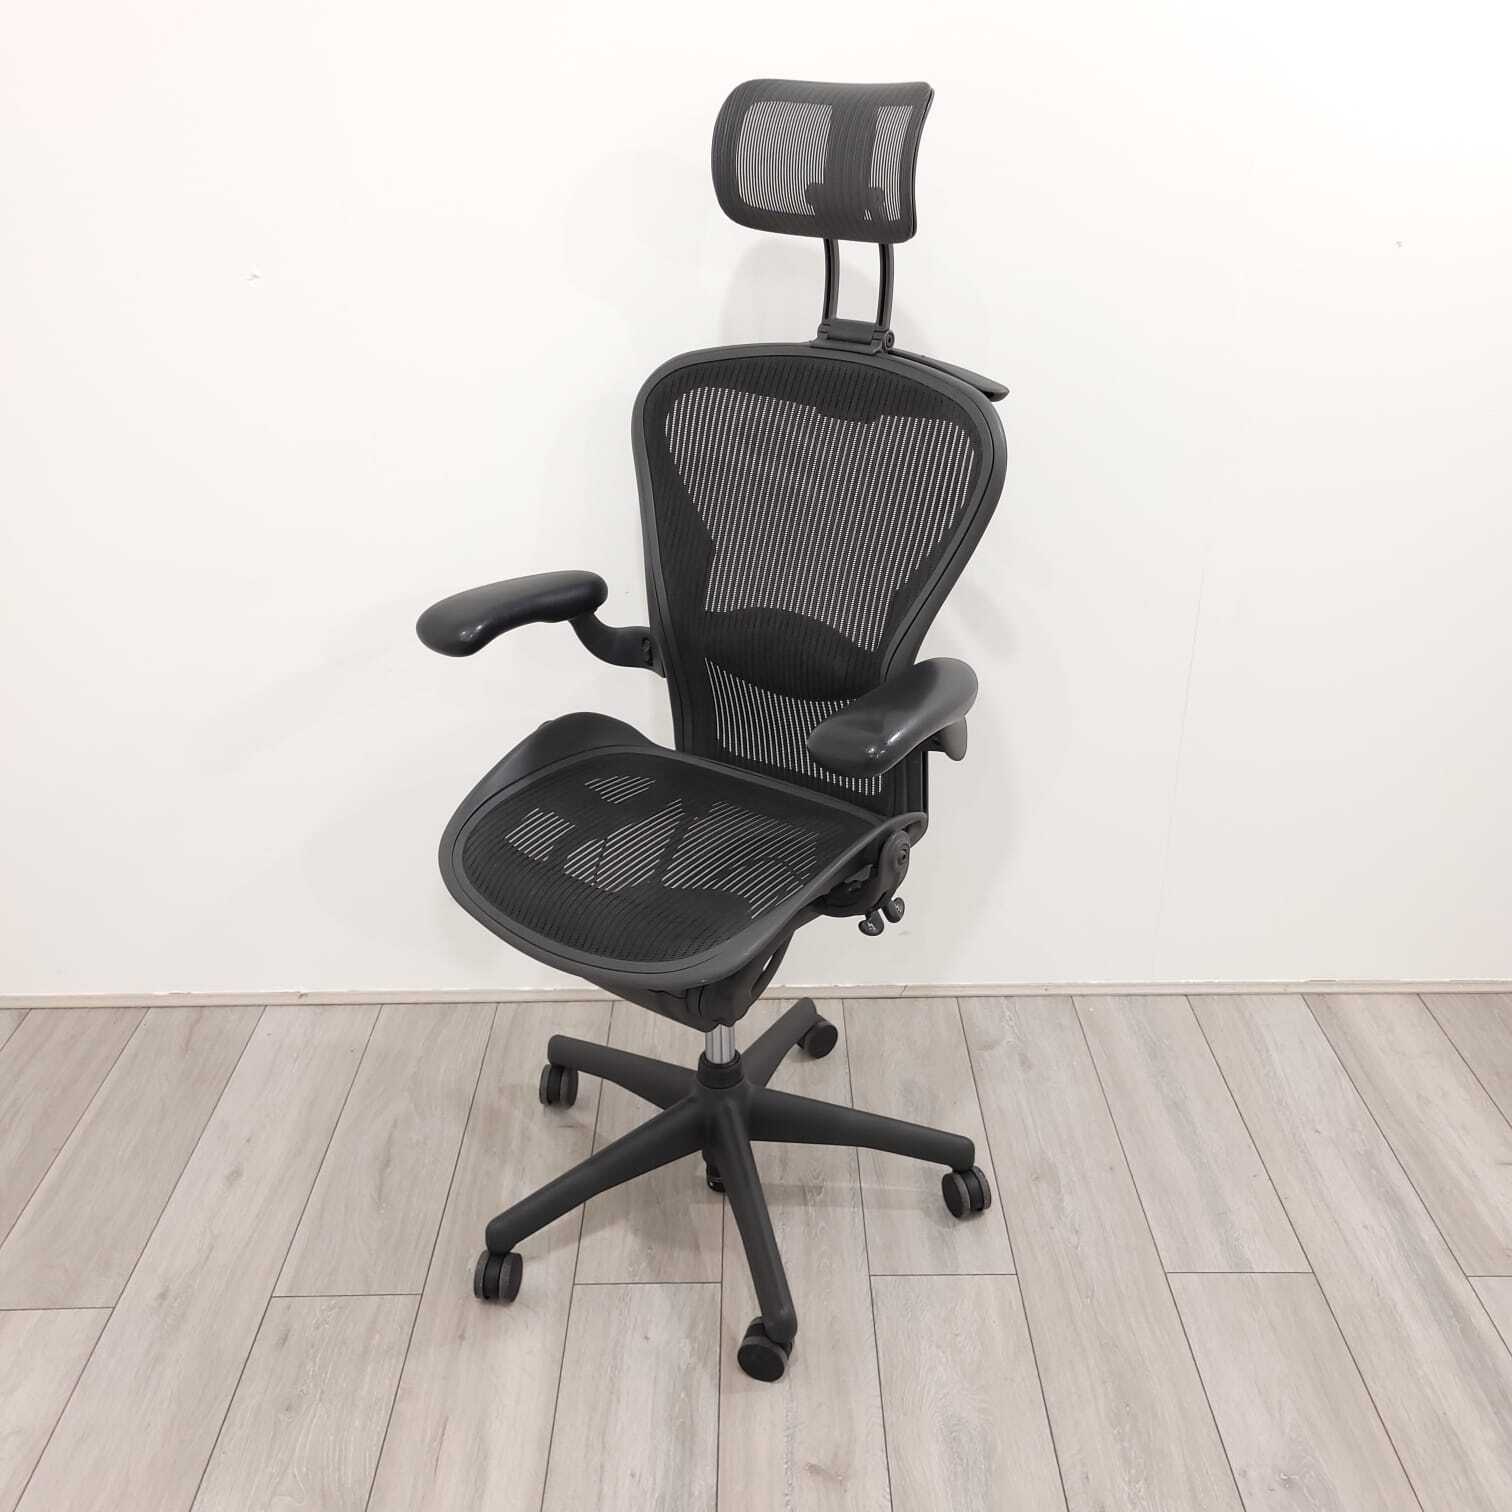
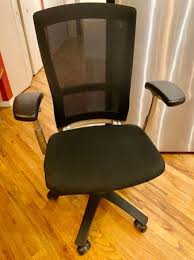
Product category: items_chair
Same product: no